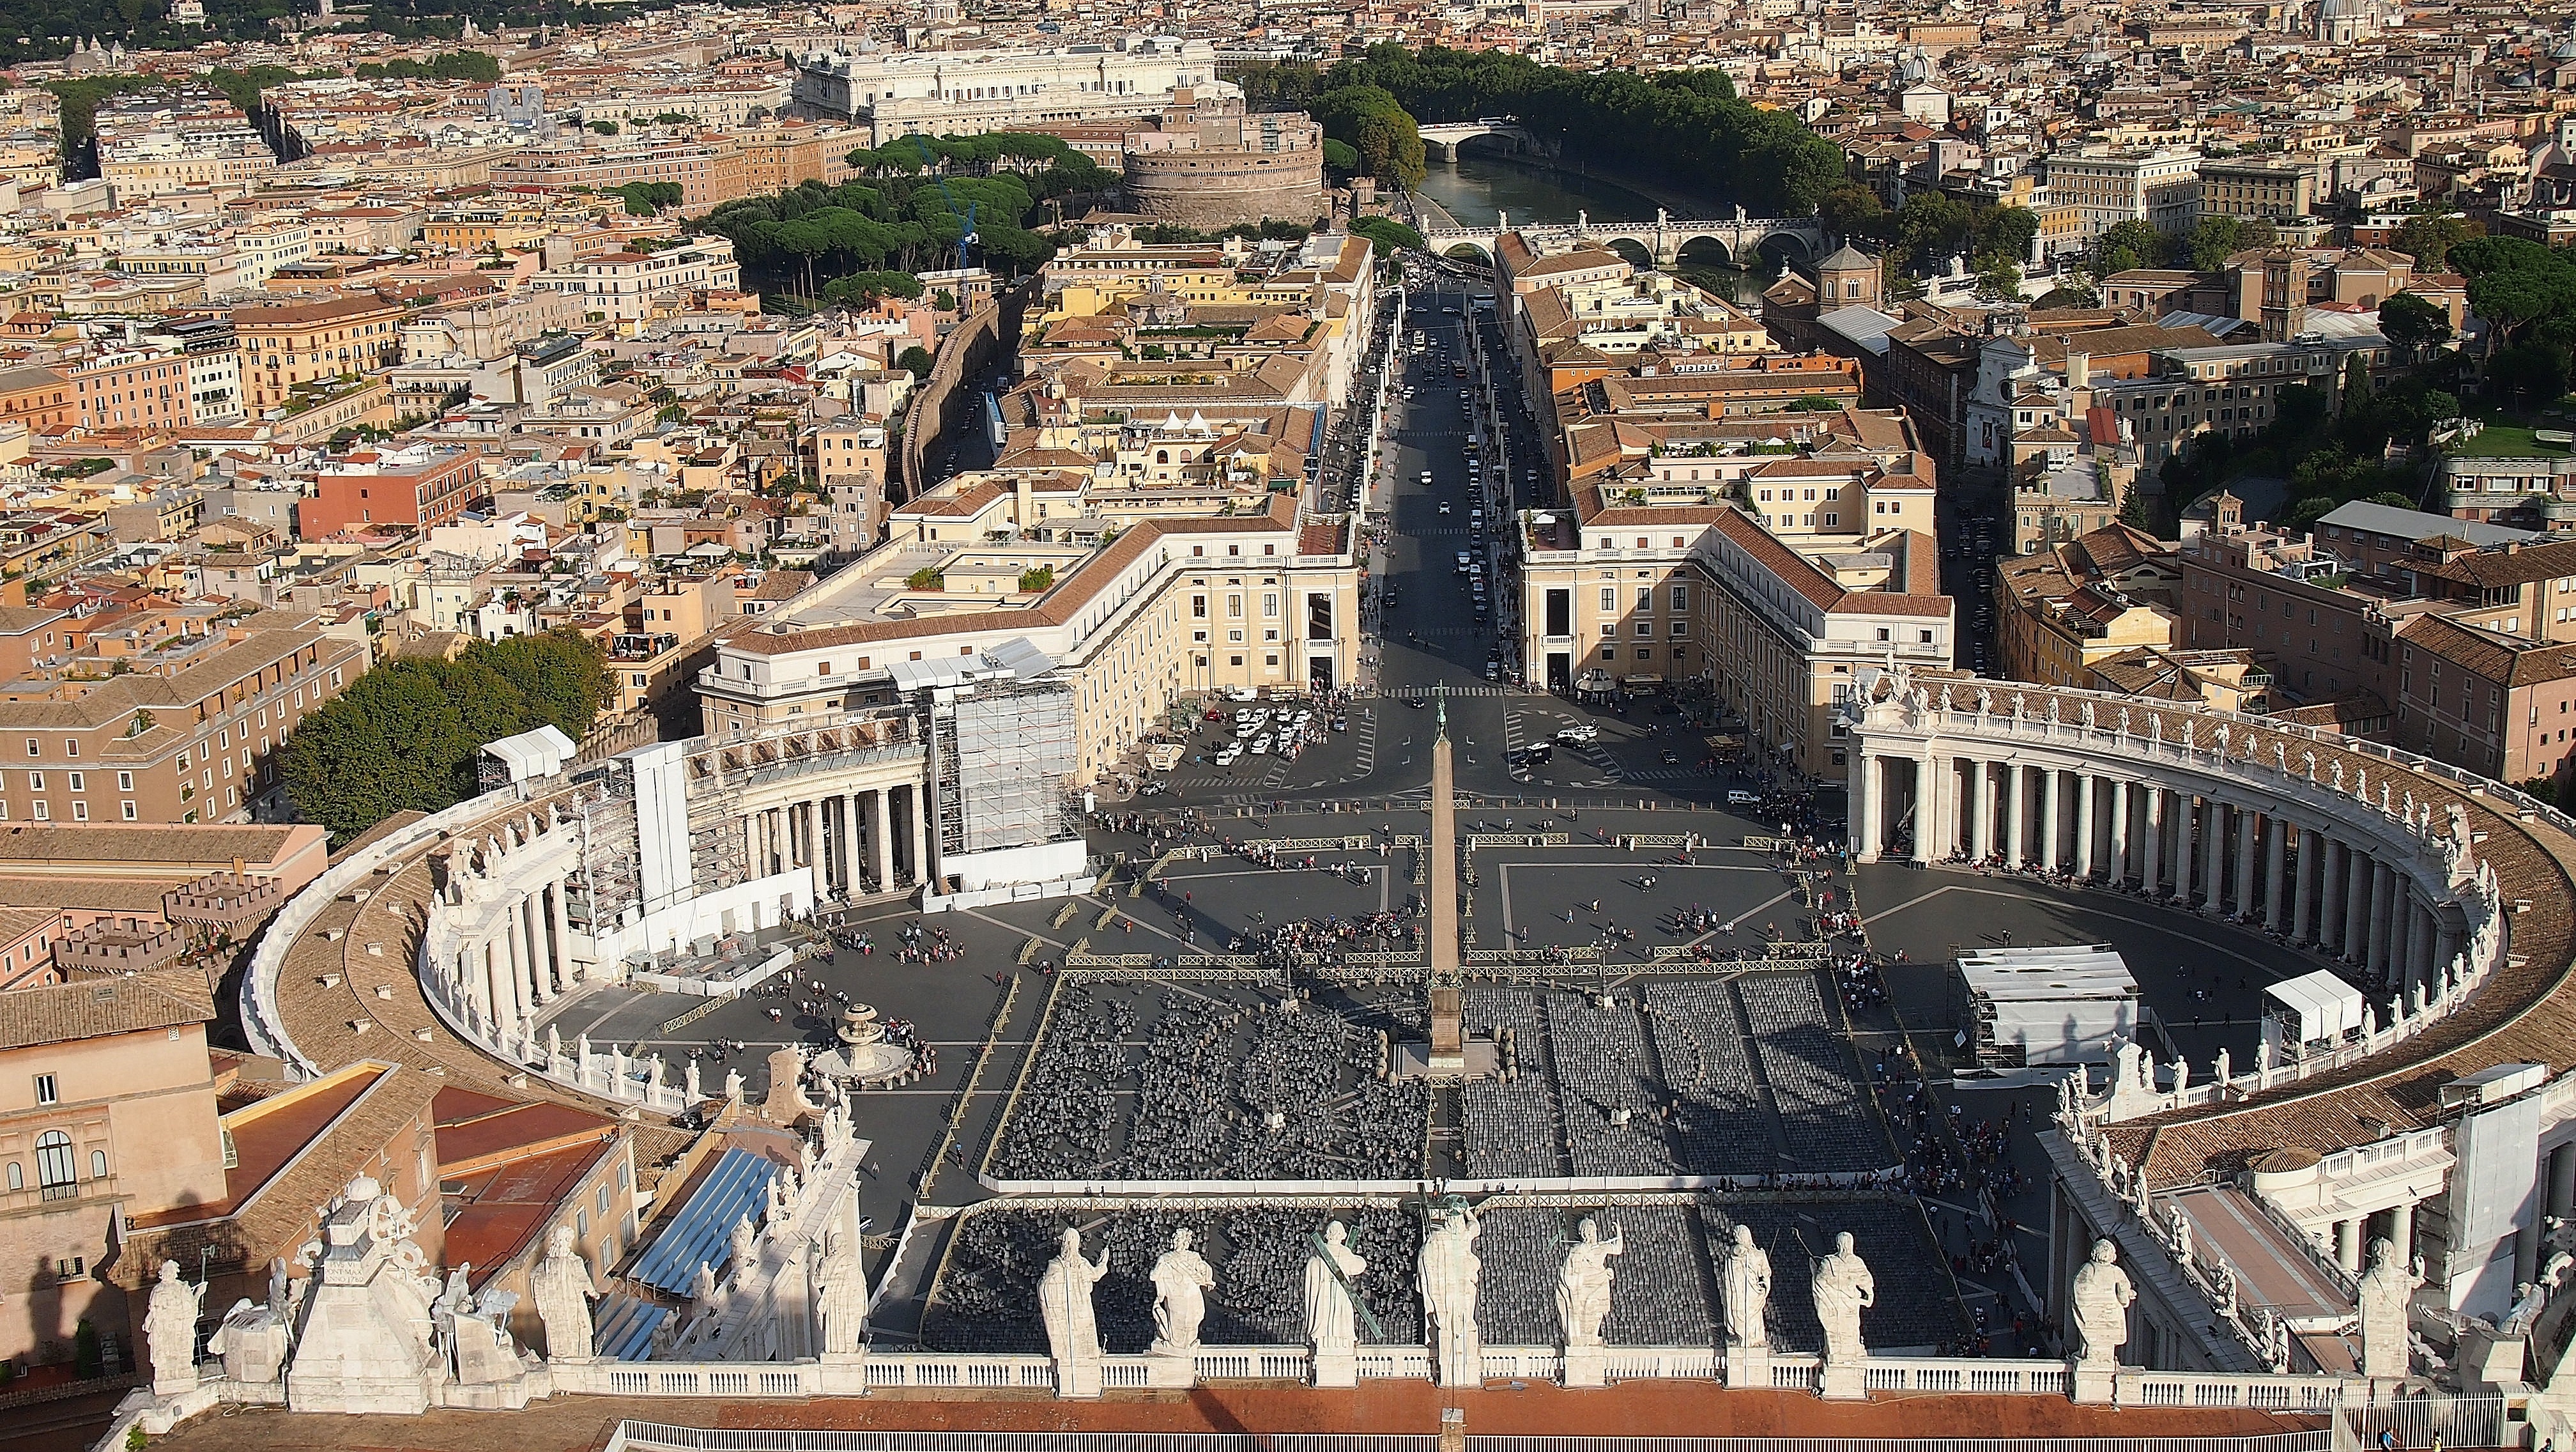
structure, palace, cityscape, plaza, square, landmark, place of worship, vatican, san, rome, amphitheatre, town square, basilica, pietro, ancient rome, aerial photography, unesco world heritage site, historic site, ancient history, ancient roman architecture